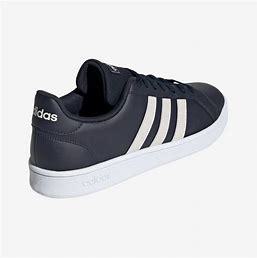
Brand: Adidas
Model: Grand Court Base